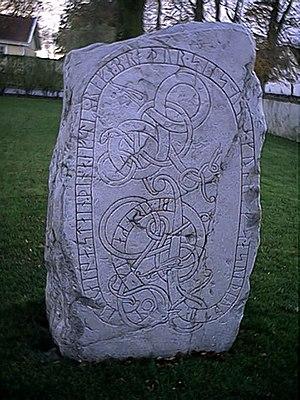
Les Suédois, Suiones, Sueones, Sweonas, Svehans, Suetans, Svedans, Suedans, Svíar, Svear étaient un ancien peuple germanique établi en Scandinavie. Leur pays évolua vers la nation moderne de Suède au fur et à mesure de la mouvance grandissante de leurs rois.